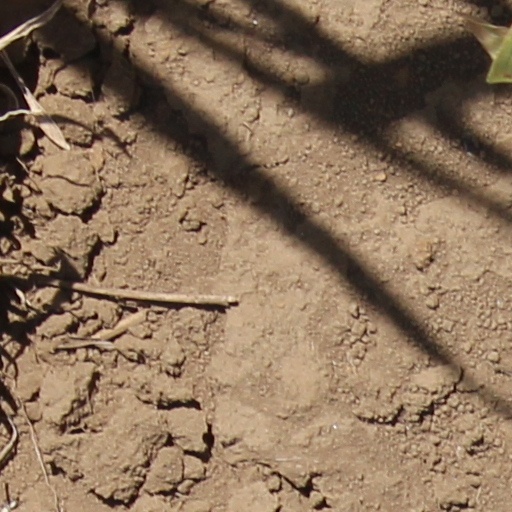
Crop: wheat